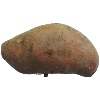
Label: potato_sweet